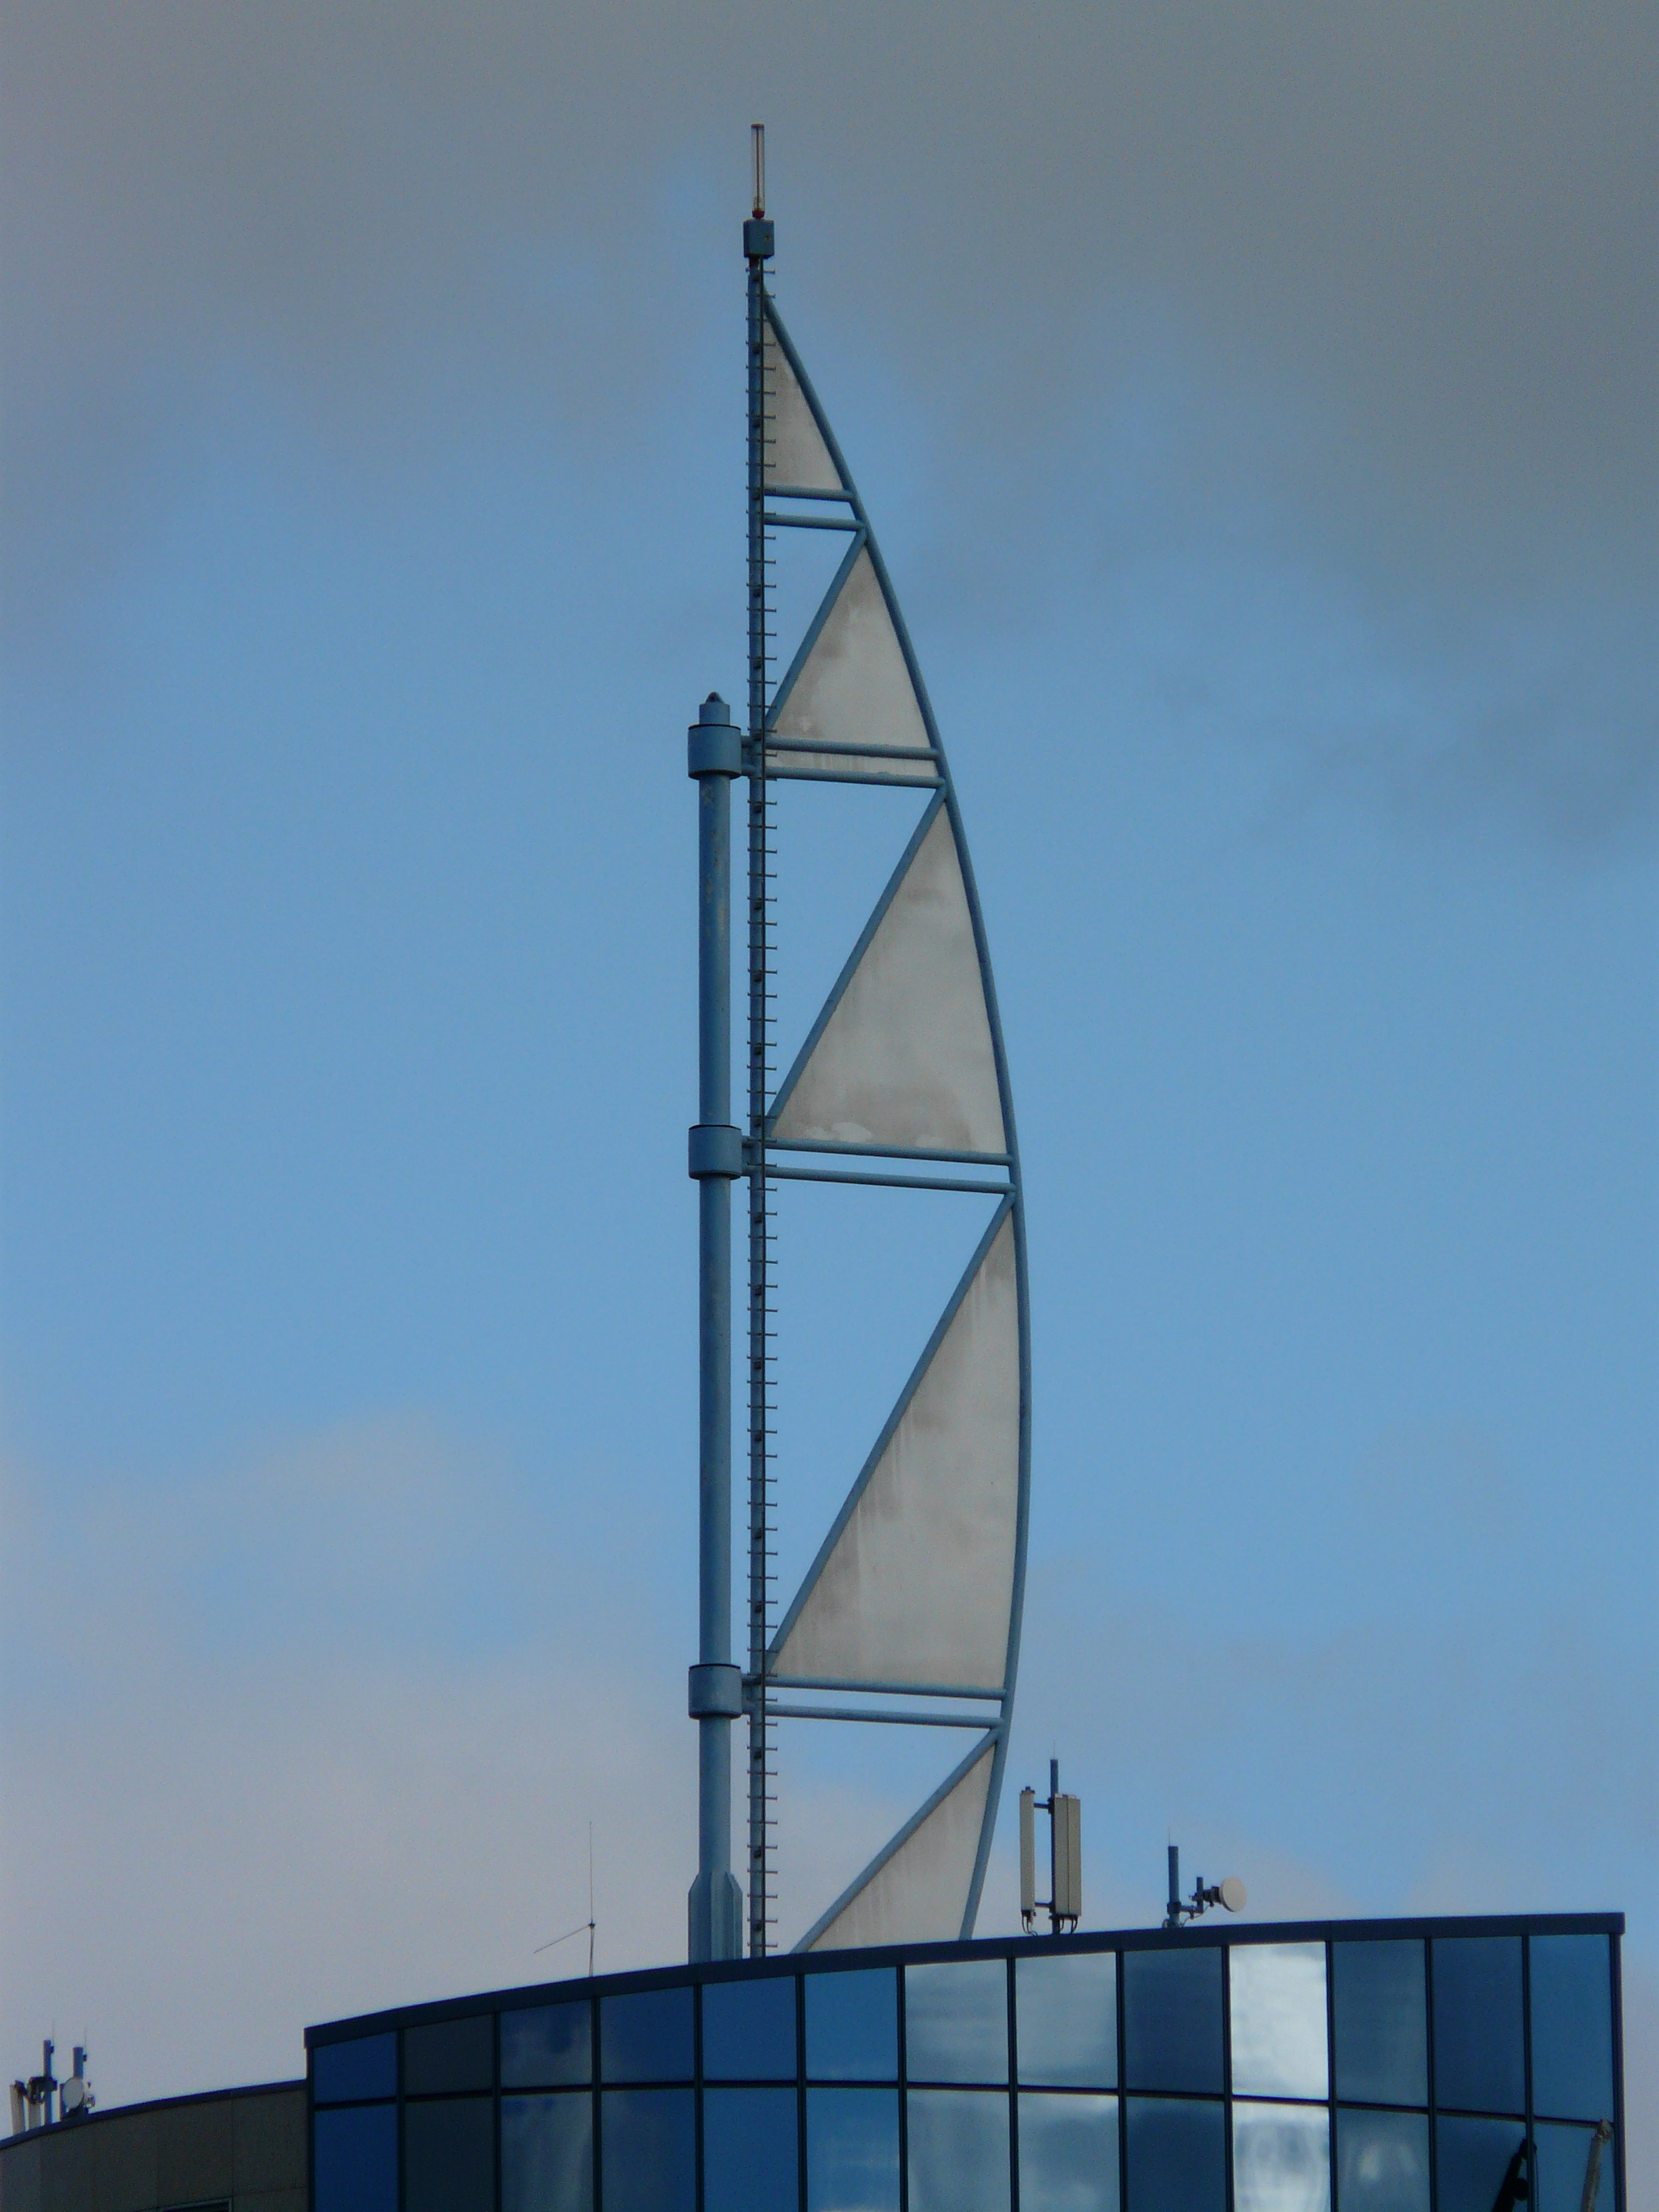
architecture, sky, wind, roof, skyscraper, vehicle, tower, mast, landmark, blue, modern, great, spire, steeple, sail, stuttgart, b low tower